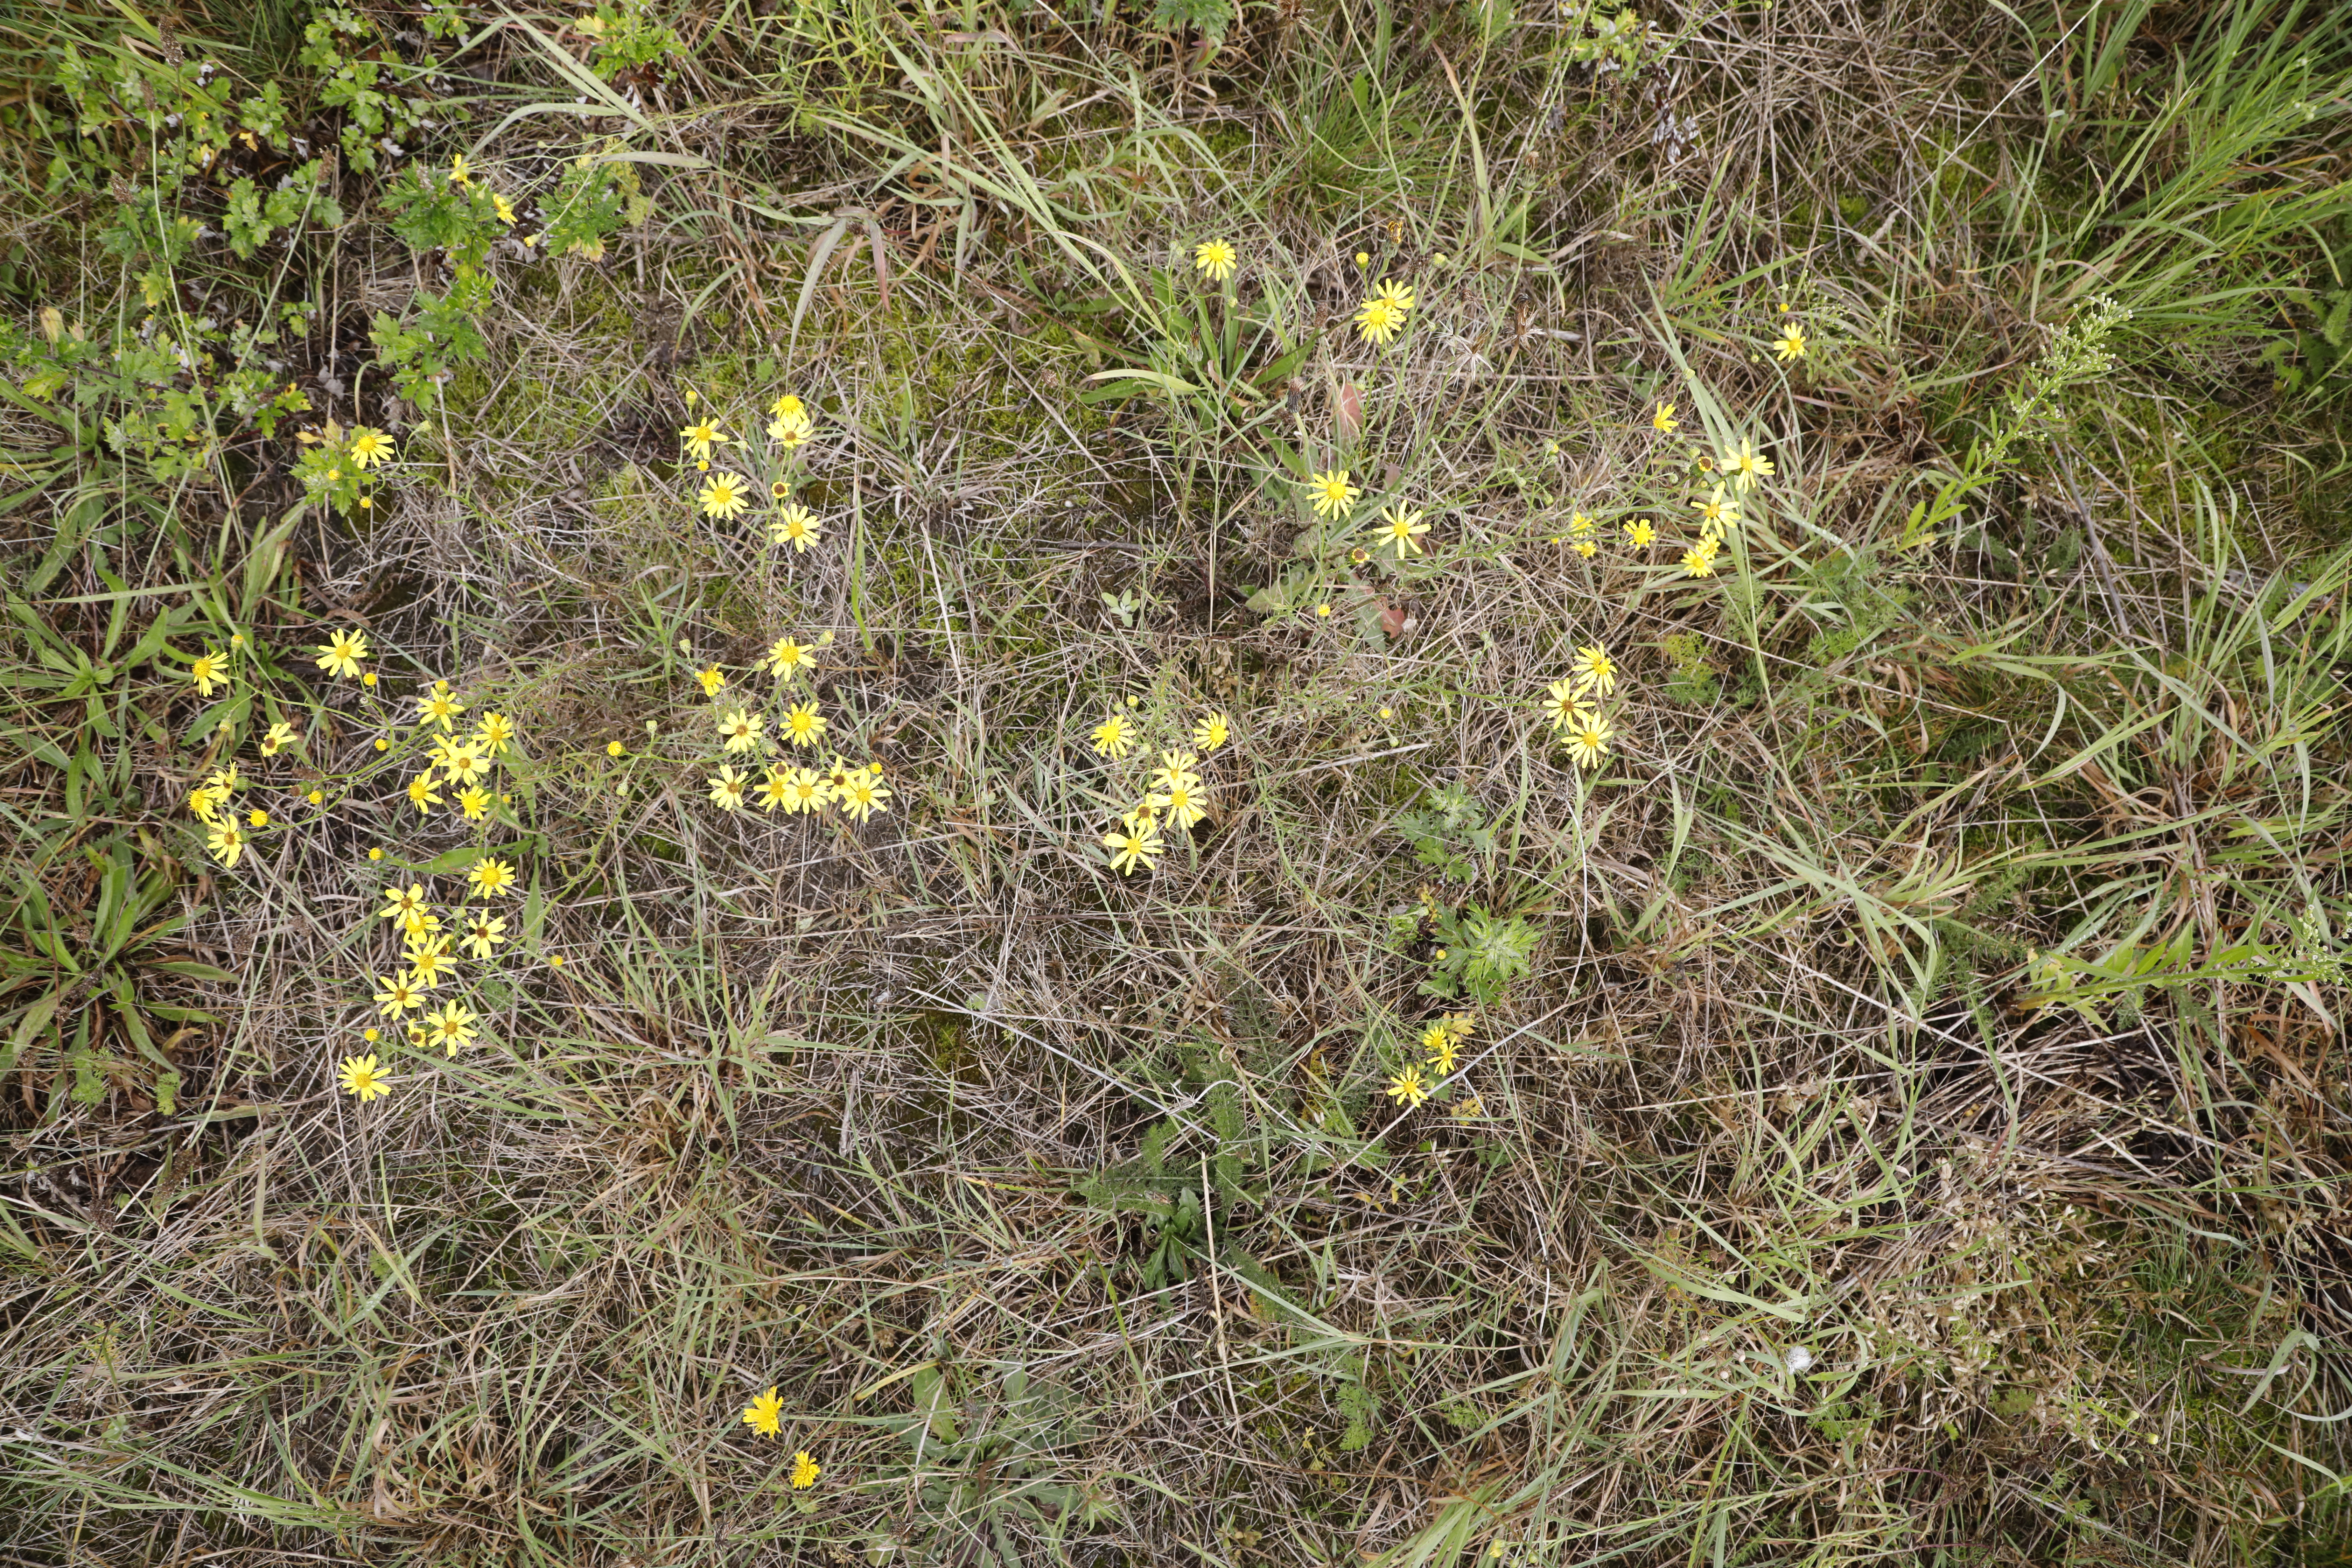
Plant species: Senecio inaequidens, Yellow Composite * (aggregate)